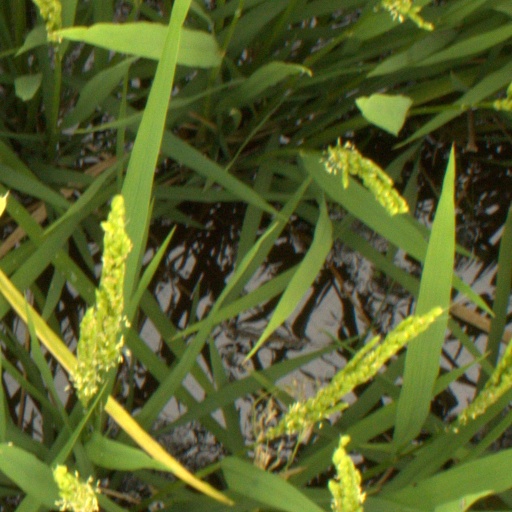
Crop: rice